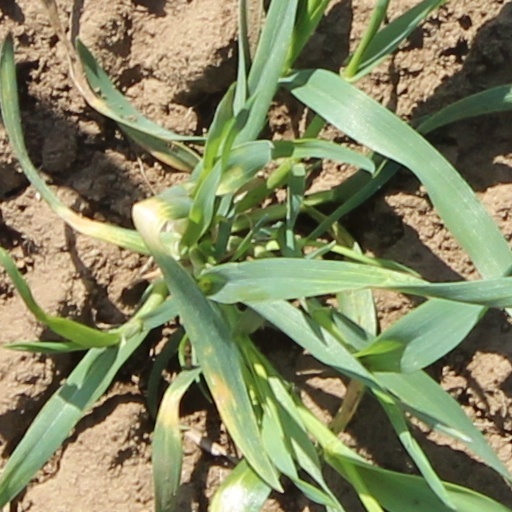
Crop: wheat